Commedia dell'arte

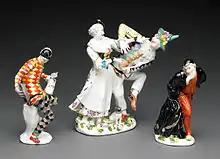
Johann Joachim Kändler's commedia dell'arte figures in Meissen porcelain,

Conventional plot lines were written on themes of sex, jealousy, love, and old age. Many of the basic plot elements can be traced back to the Roman comedies of Plautus and Terence, some of which were themselves translations of lost Greek comedies of the 4th century BC. However, it is more probable that the used contemporary novella or traditional sources, and drew from current events and local news of the day. Not all scenarios were comic, there were some mixed forms and even tragedies. Shakespeare's "The Tempest" is drawn from a popular scenario in the Scala collection, his Polonius ("Hamlet") is drawn from Pantalone, and his clowns bear homage to the Zanni.